Describe the emotion expressed in this image:  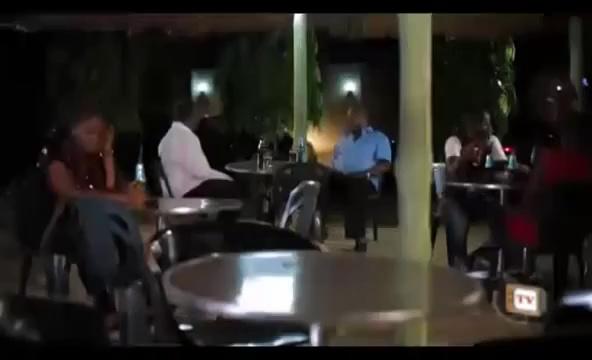
This person displays Fear, valence and arousal with low intensity.